Game board

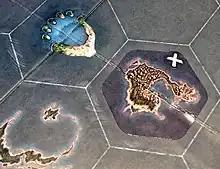

Depaulis argues that most if not all board games from that era were race games, which he defines as "board games played with a random generator – dice of all kinds", and which feature a linear if bent "race track" on which game pieces have to move (race) from one end to the other. He cites backgammon as the best known modern example of such a game. He notes the earliest game confirmed as having different rules to be a "Greek game of polis (πόλις), which appears in the literature around 450 BCE, and the more or less contemporary Chinese game of weiqi ('go'), which, under the name of yi (弈), is mentioned in Confucius's "Analects" (Lunyu) compiled between ca 470/50 and 280 BCE." Texts referring to the origins of chess date from the beginning of the seventh century.